Zahari Zhandov

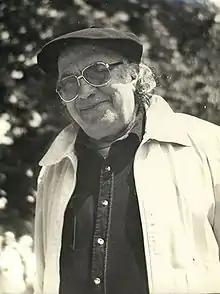
Zahari Zhandov

Zahari Zhandov (1 June 1911 – 2 February 1998) was a Bulgarian film director, script writer and cinematographer. He was born on 1 June 1911 in the city of Rousse. At first he studied mathematics and then administrative sciences at Free University of Political and Economic Sciences, today UNWE in Sofia. His debut in film-making was with the a short documentary "One Day in Sofia" ("Edin den v Sofia", 1946). Later he came to direct films like "Shibil" (1968), "Birds Come Flying to Us" ("Ptitzi dolitat", 1971) and "The Master of Boyana" ("Boyanskiyat maystor", 1981). Zhandov got a Golden palm nomination at the Cannes Film Festival in 1957 for the film "Earth" ("Zemya"). In 1969 he was a member of the jury at the 6th Moscow International Film Festival.